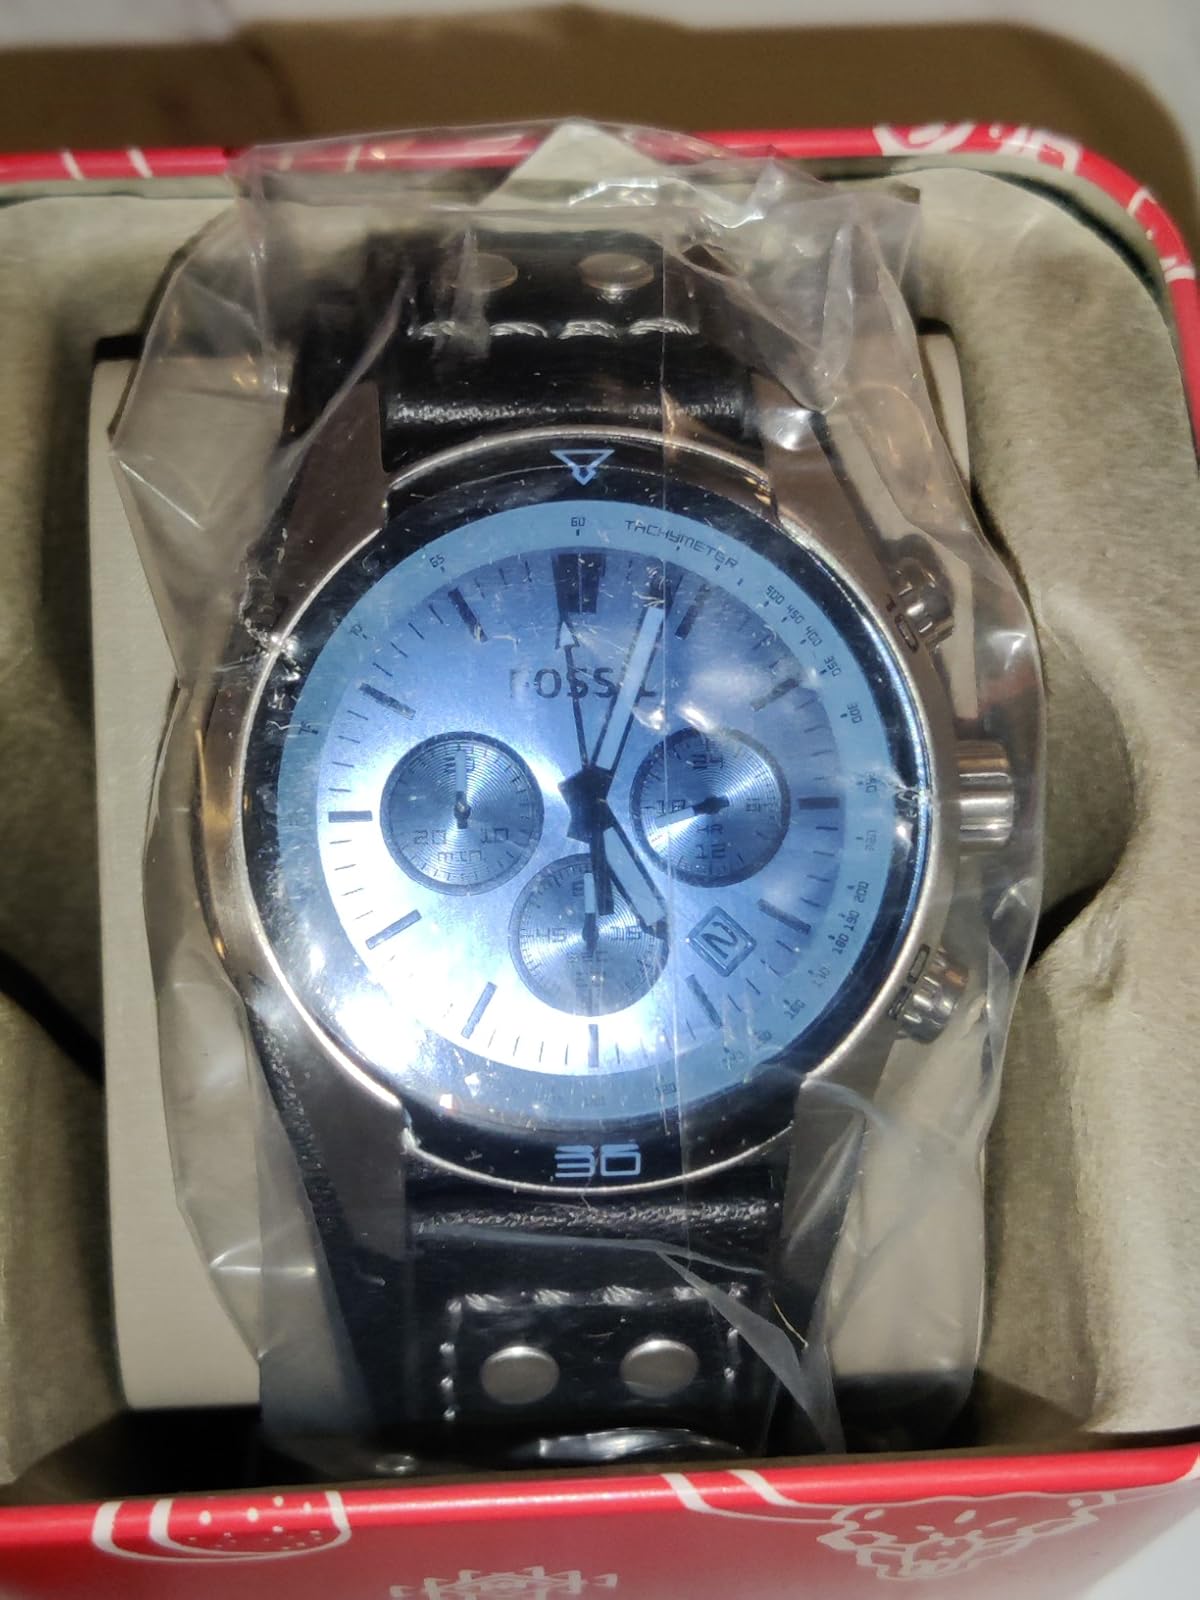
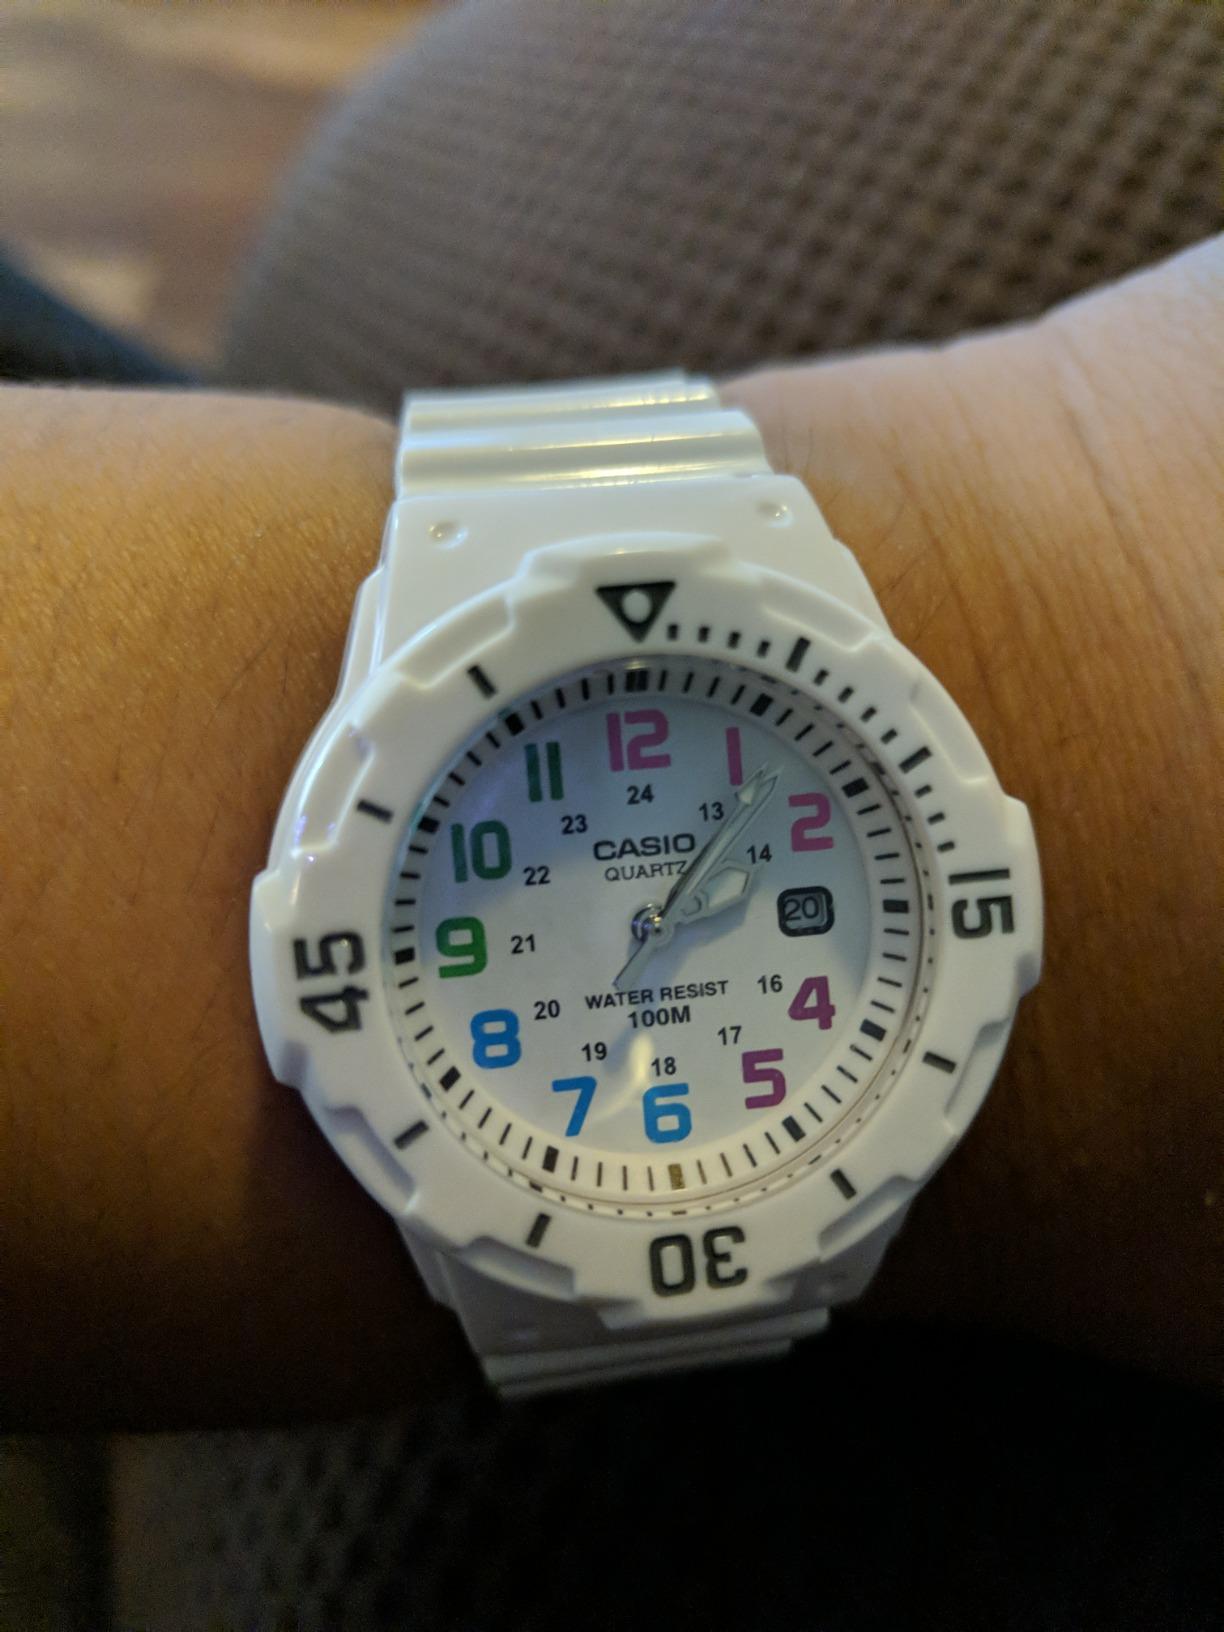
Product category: accessories_watch
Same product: no